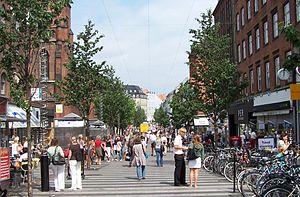
Le Danemark, en forme longue le royaume de Danemark ou le royaume du Danemark, est un pays d’Europe du Nord et de Scandinavie, dont le territoire métropolitain est situé au sud de la Norvège, de laquelle il est séparé par le Skagerrak ; au sud-sud-ouest de la Suède, le Kattégat faisant office de frontière naturelle avec cette dernière ; et au nord de l'Allemagne, seul pays avec lequel il partage une frontière terrestre. Sa capitale est Copenhague.